Princess Irene of the Netherlands

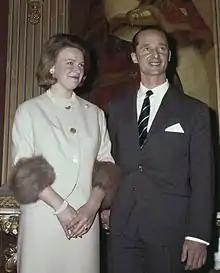
Princess Irene with Carlos Hugo in 1964

Princess Juliana and her daughters again took flight when the London Blitz began, this time to exile in Ottawa, Canada, where her younger sister, Margriet, was born and where Irene attended Rockcliffe Park Public School. As a teenager, she was dubbed by the Dutch press "the glamorous Princess of the Netherlands." During the war, the Royal Dutch Brigade (the formation of Free Dutch soldiers that fought alongside the Allies) was named for Princess Irene. This was continued after the war as the Regiment Prinses Irene.